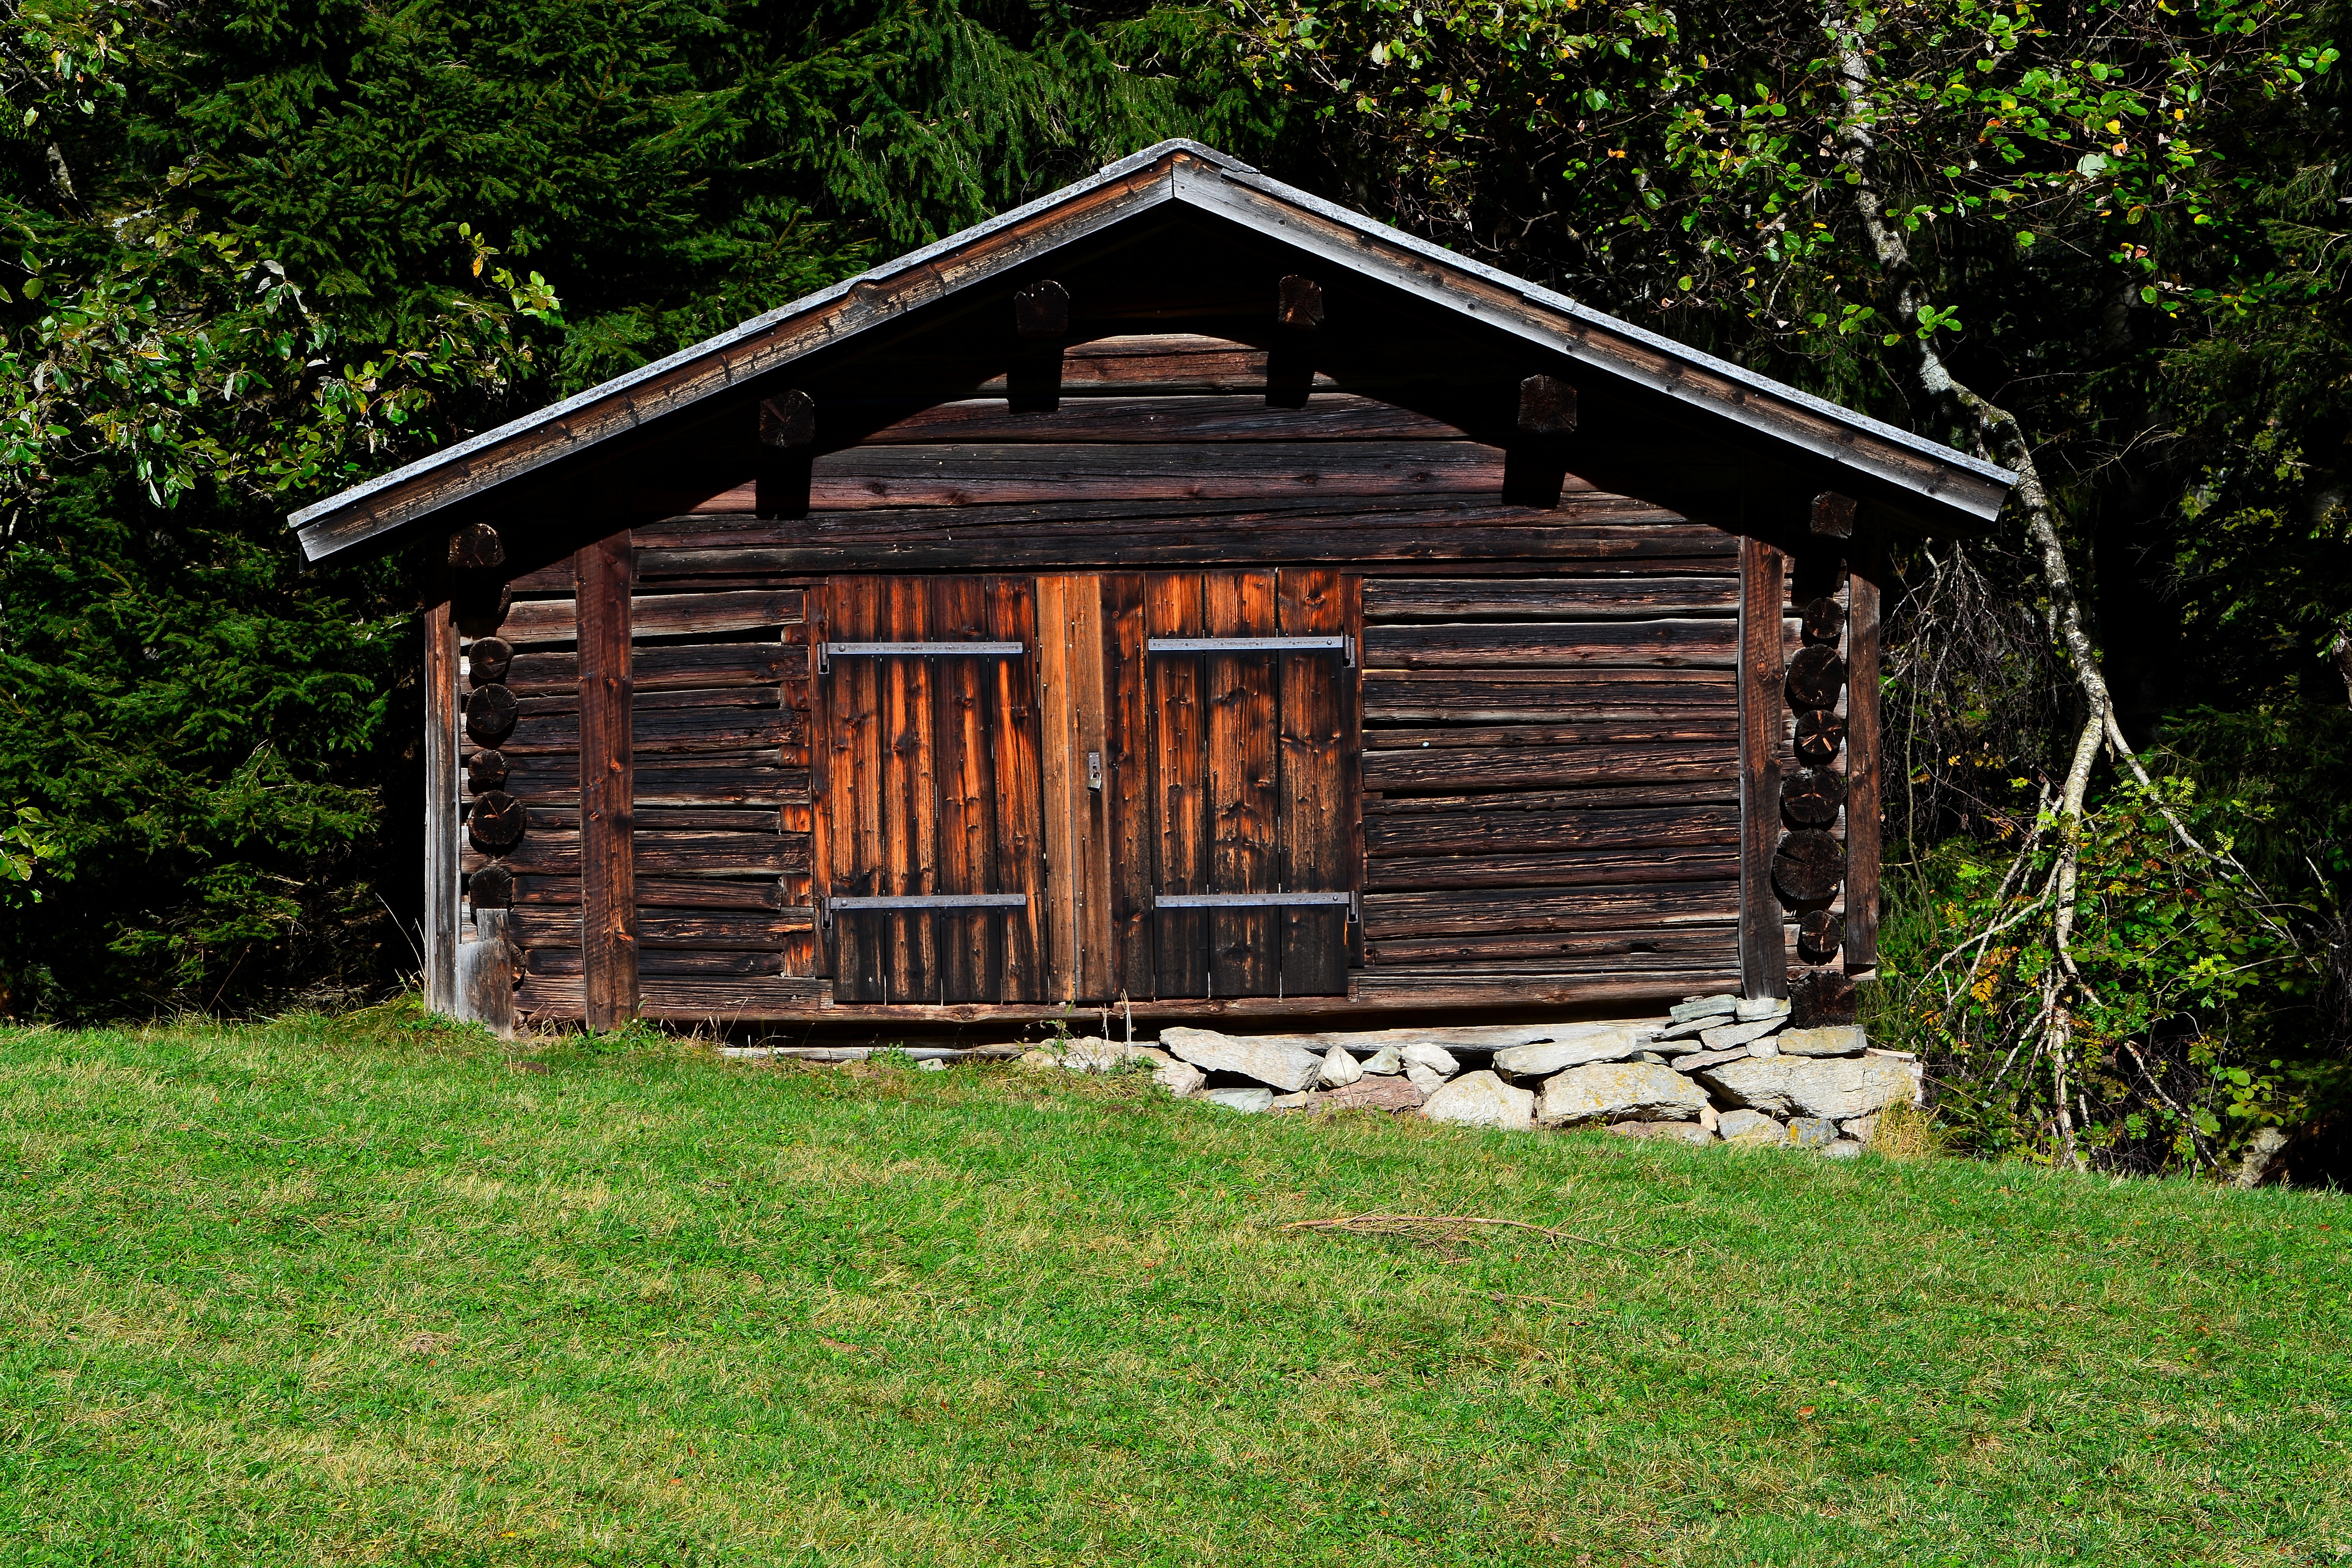
nature, wood, house, building, barn, home, shed, hut, shack, cottage, backyard, property, farmhouse, estate, log cabin, rural area, outdoor structure